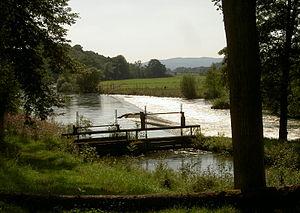
L’Eder, avec un cours de 177 km, est le plus long cours d'eau de Rhénanie du Nord-Westphalie et de Hesse.